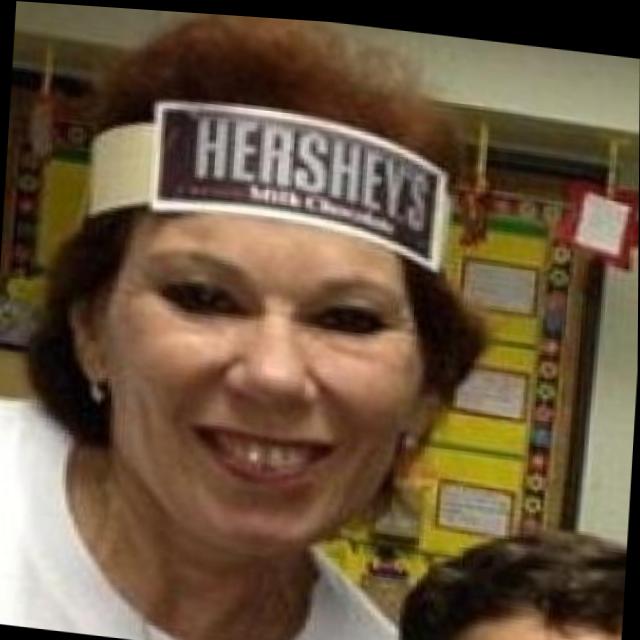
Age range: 45-64